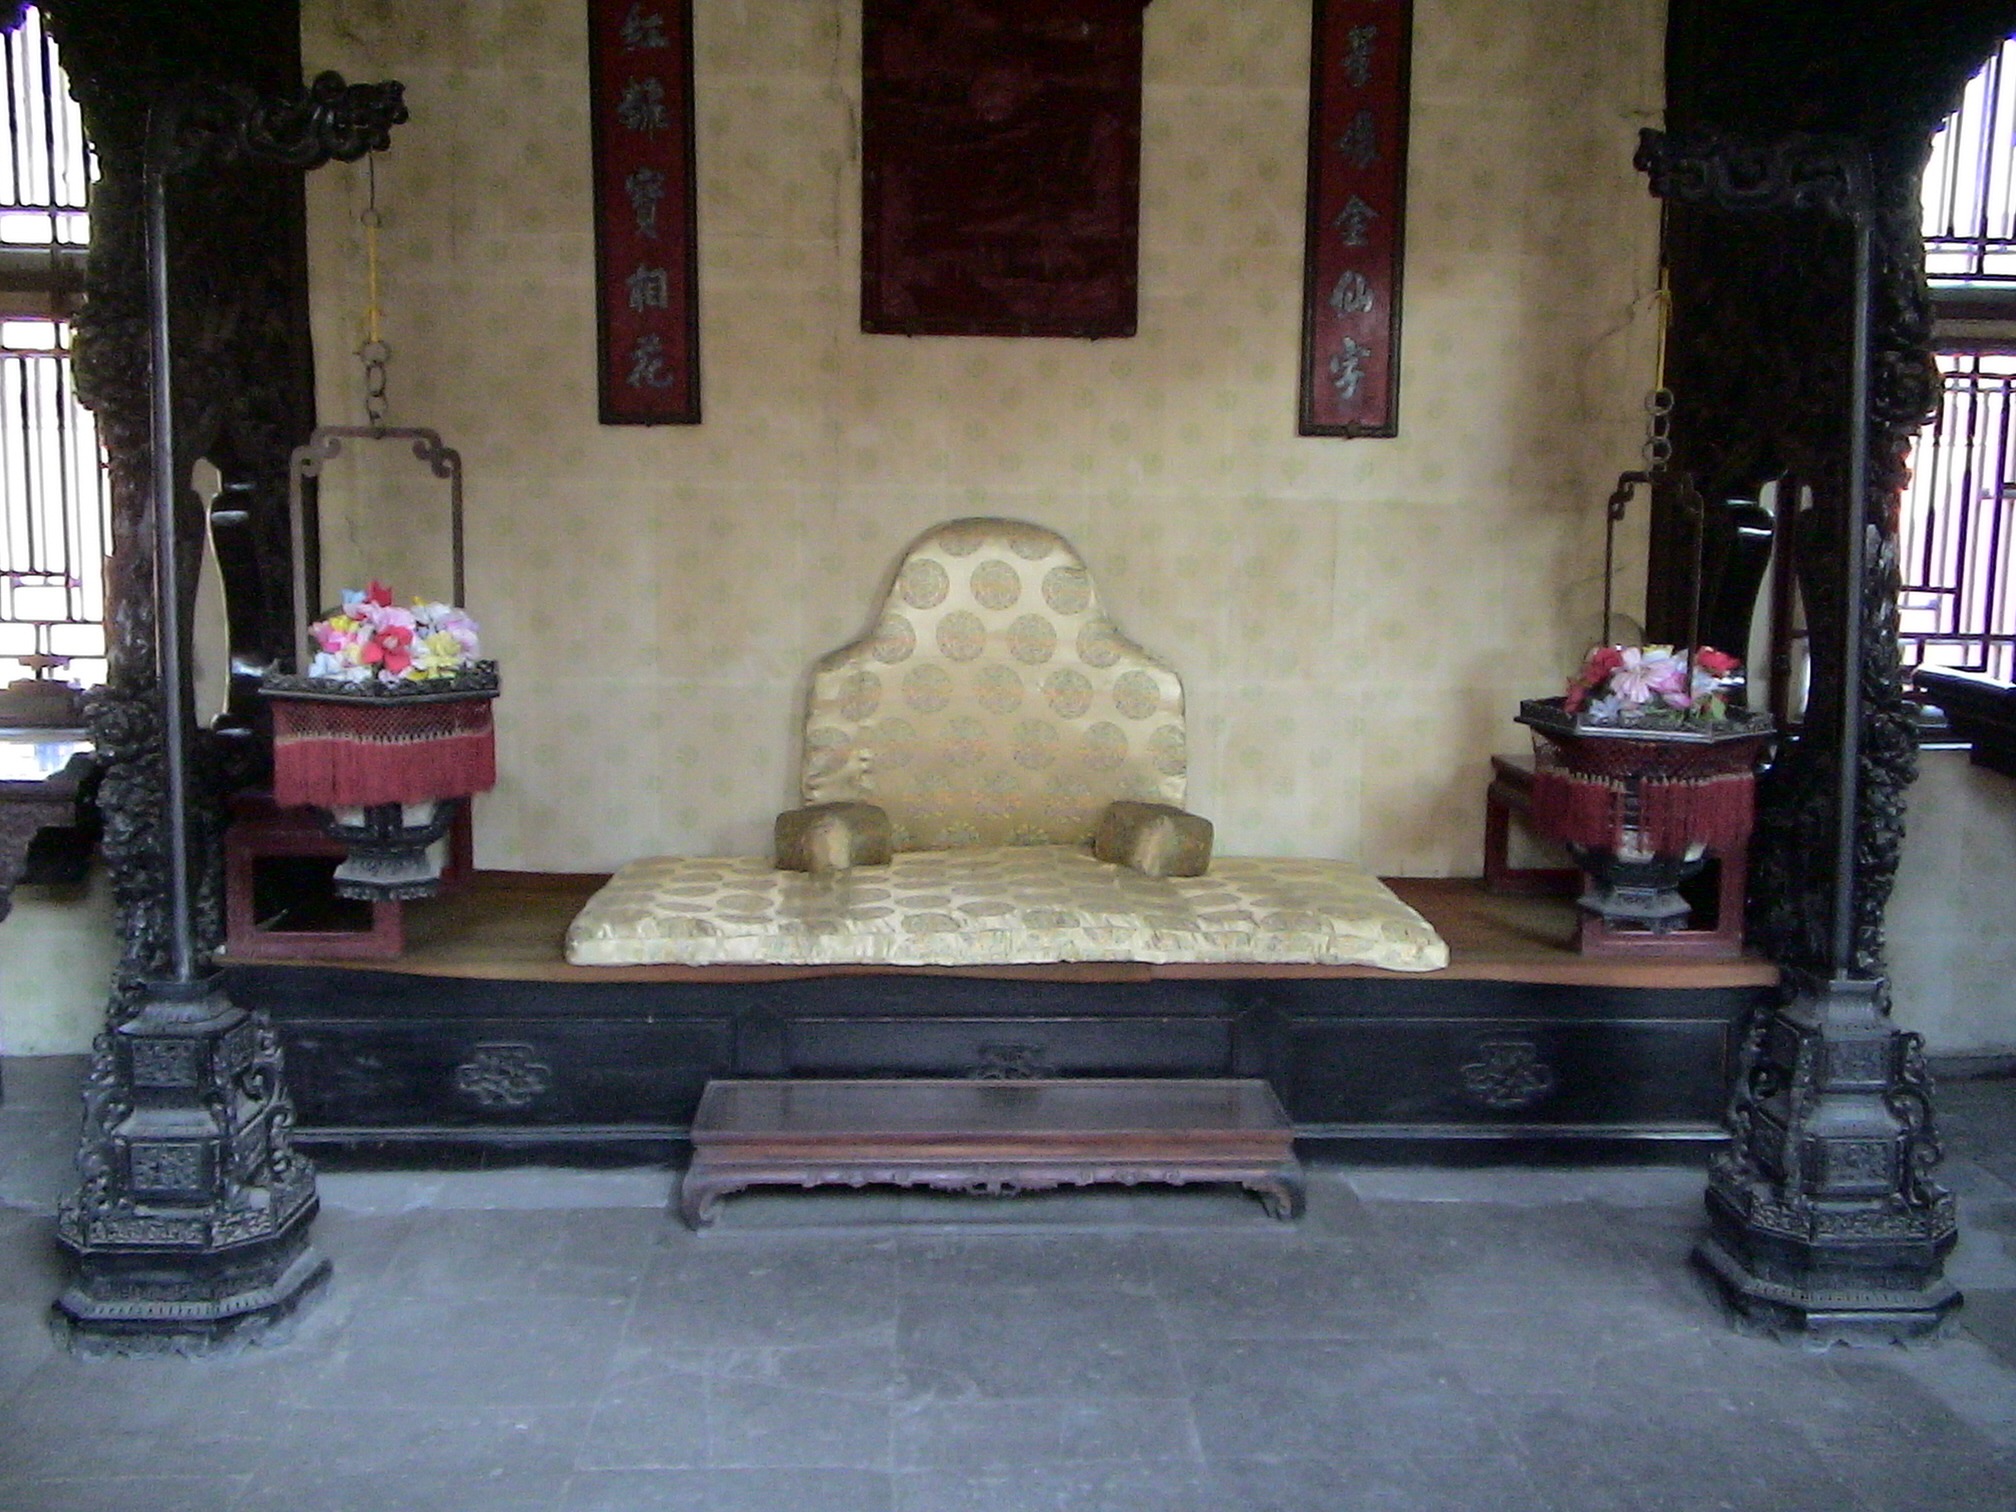
table, mansion, palace, living room, ruler, furniture, room, interior design, altar, famous, china, 2006, shenyang, throne, decisions, liaoning